Lotka's law

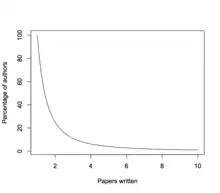
Graphical plot of the Lotka function described in the text, with C=1, n=2

Assume that n=2 in a discipline, then as the number of articles published increases, authors producing that many publications become less frequent. There are 1/4 as many authors publishing two articles within a specified time period as there are single-publication authors, 1/9 as many publishing three articles, 1/16 as many publishing four articles, etc.